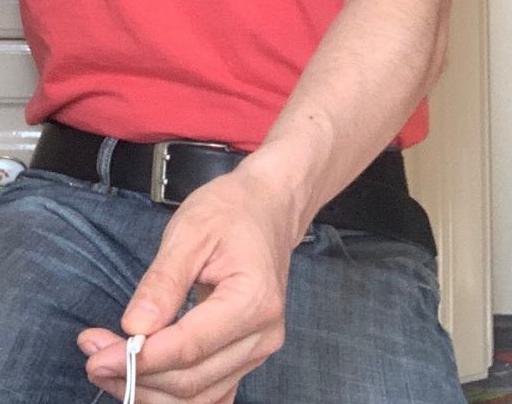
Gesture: no_gesture